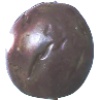
Label: Passion Fruit 1